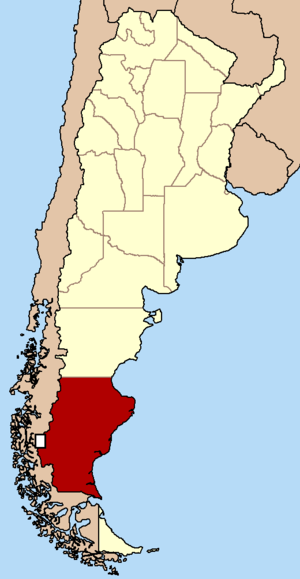
Los Toldos est un site archéologique situé dans la province de Santa Cruz, en Patagonie en Argentine.
Le site archéologique de Piedra Museo est situé dans la province de Santa Cruz dans le sud de l'Argentine, à 250 km du massif montagneux du Pico Truncado. La province de Santa Cruz regorge de sites préhistoriques tels que ceux de la Cueva de las Manos, de Los Toldos et El Ceibo.